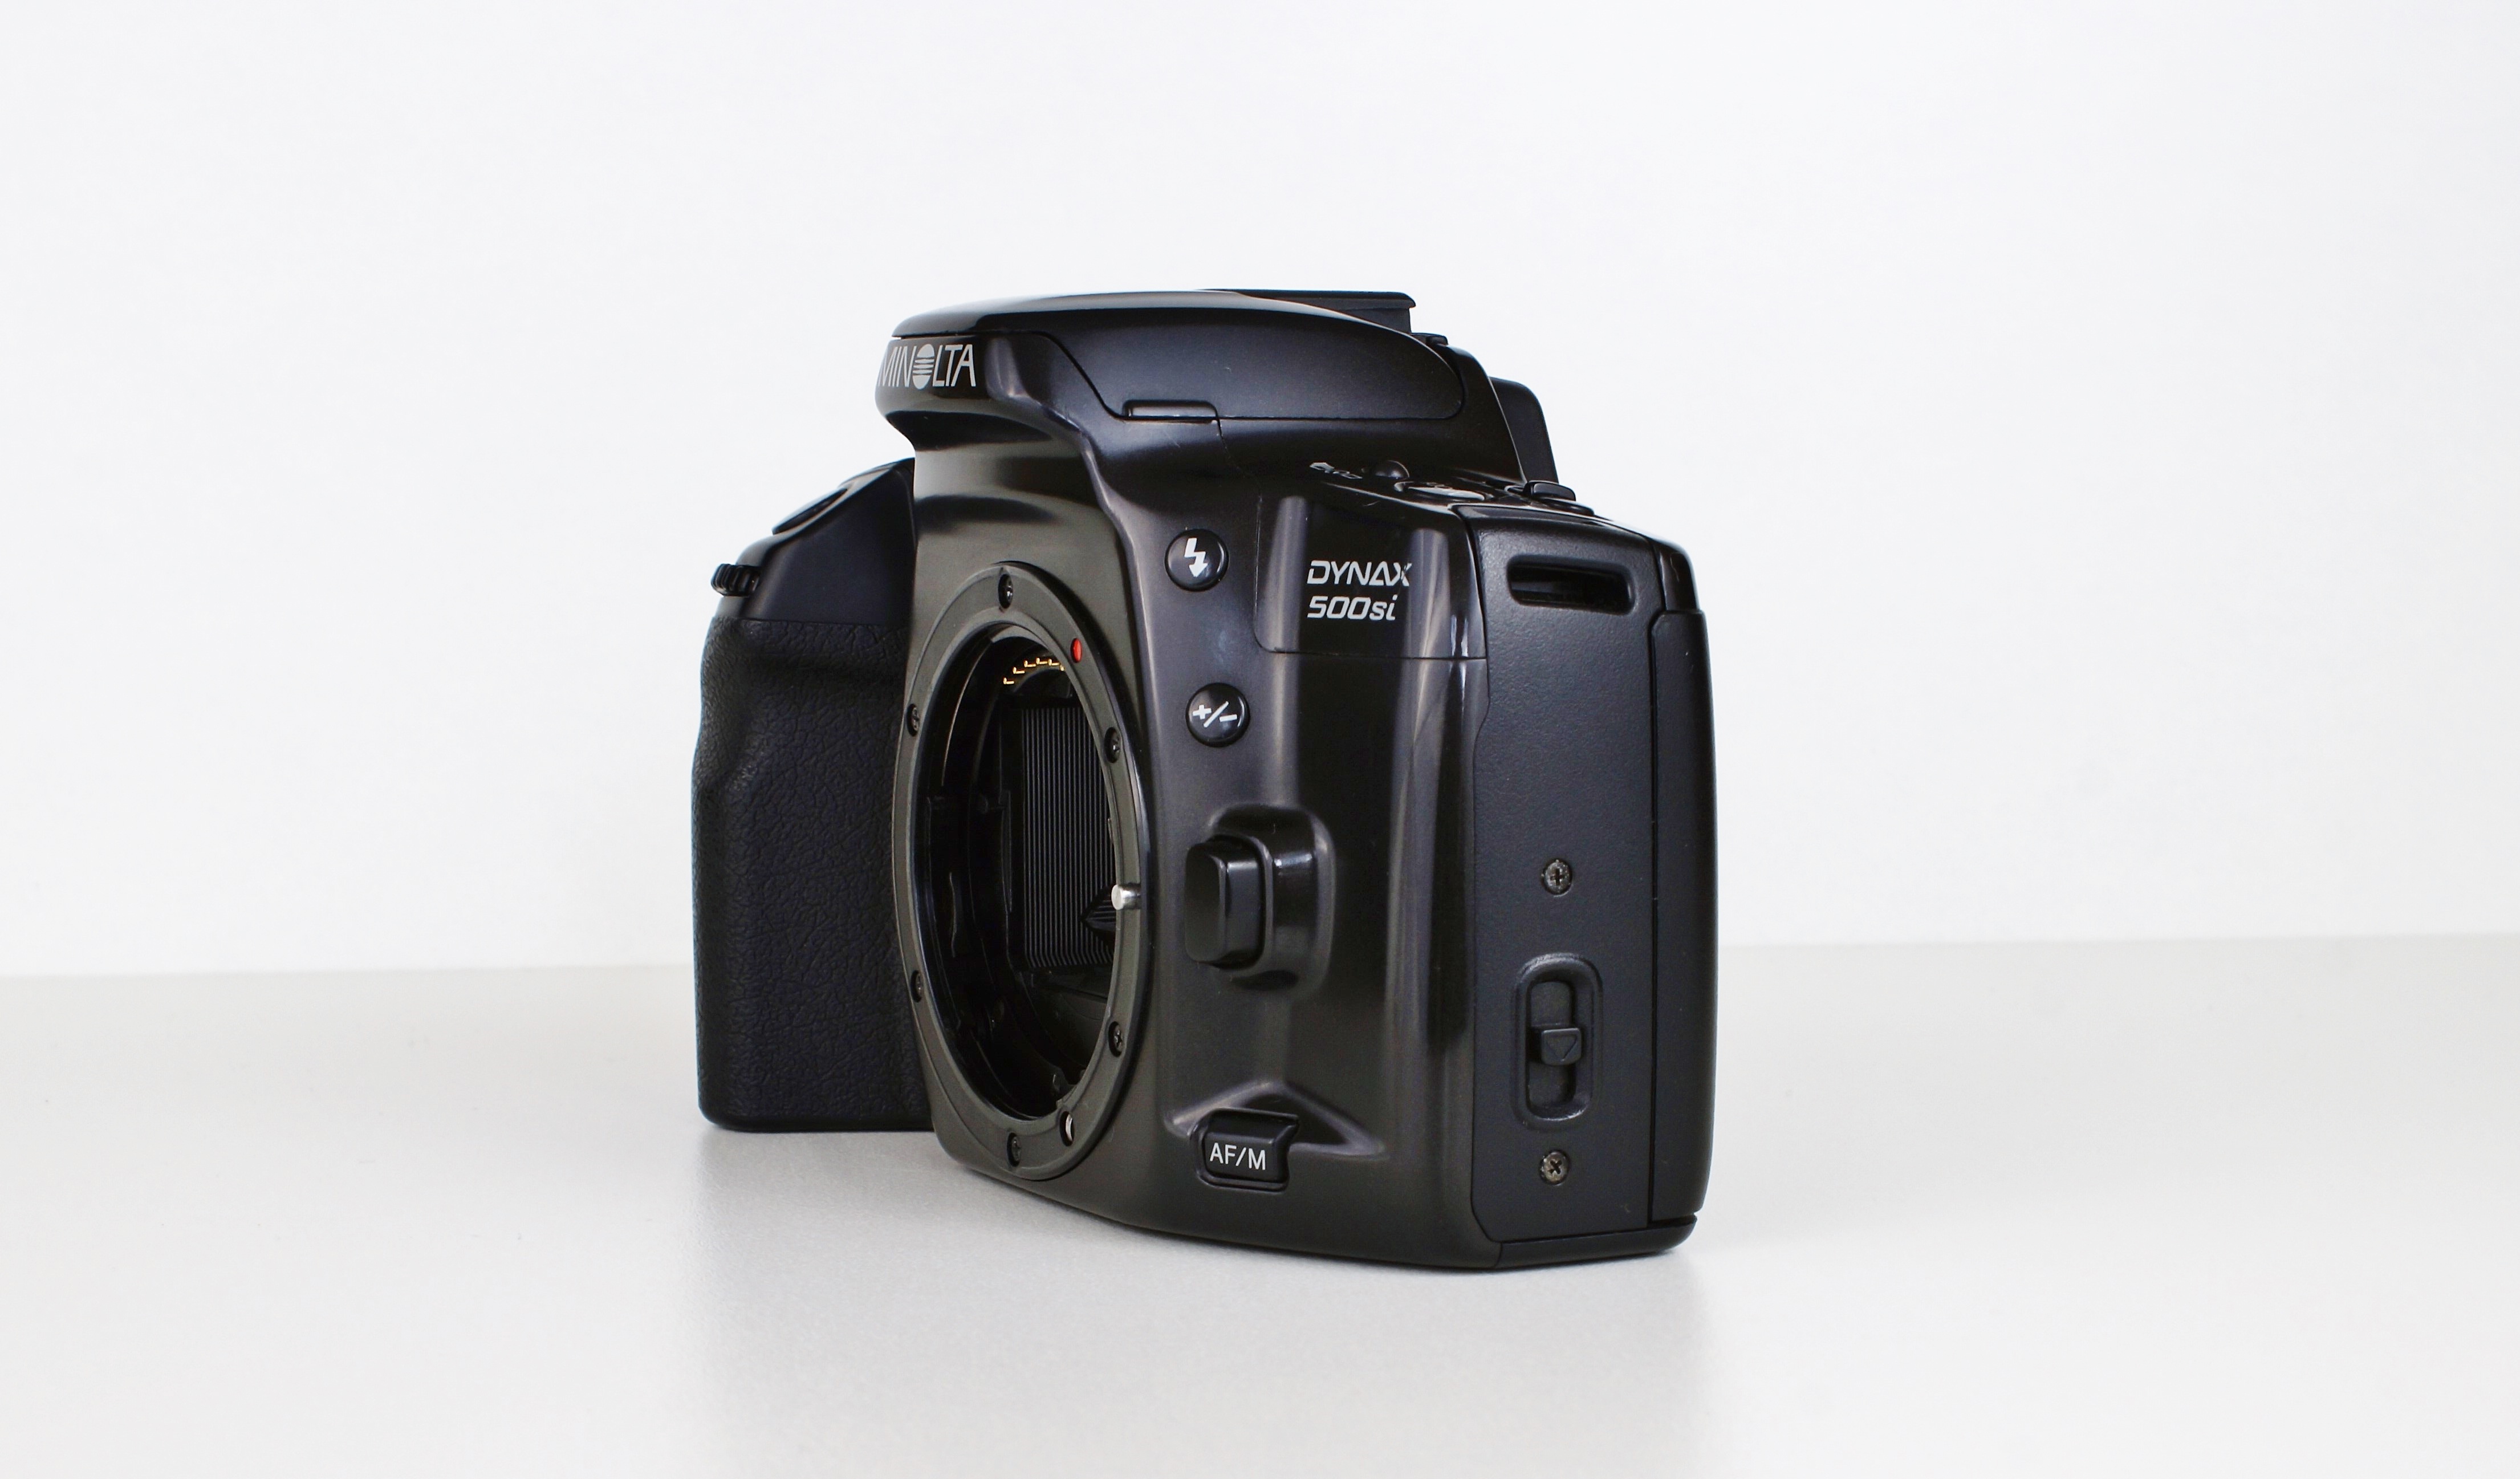
camera, photography, old, film, photo, analog, old camera, product, digital camera, konica, photograph, camera lens, minolta, multimedia, photo camera, analog camera, flash light, single lens reflex camera, cameras optics, 500si